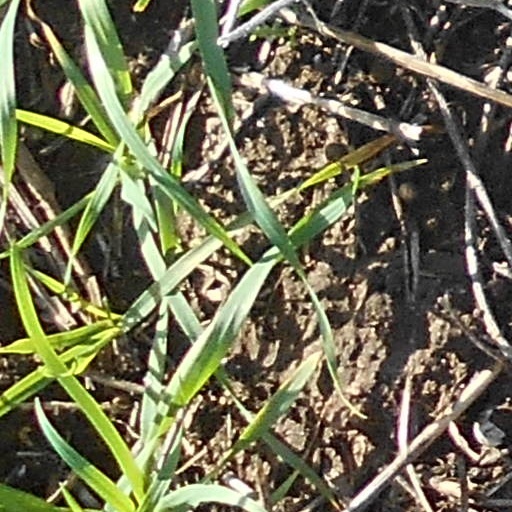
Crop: wheat